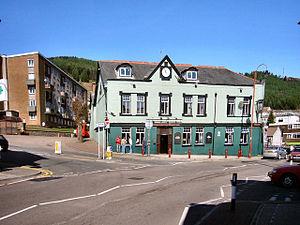
Tonypandy est une ville du county borough de Rhondda Cynon Taf, au pays de Galles.